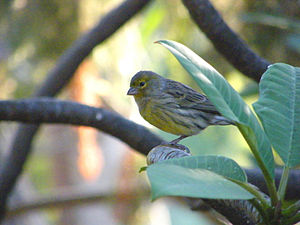
Kanariefugl
En vild kanariefugl
En vild kanariefugl
Kanariefuglen er en spurvefugl i familien finker. Fuglen findes i to varianter, dels vild kanariefugl og dels en tæmmet burfugl, der almindeligt anvendes som kæledyr. De vilde fugle er cirka 13 cm og gulgrønne med mørke striber. De lever på Madeira, Azorerne og de Kanariske Øer i Atlanterhavet. Burfuglene har derimod meget varierende størrelse og udseende, og er desuden kendt for deres smukke sang. De blev første gang tæmmet af spanske munke i 1400-tallet. Kanariefuglen er nært beslægtet med gulirisk.